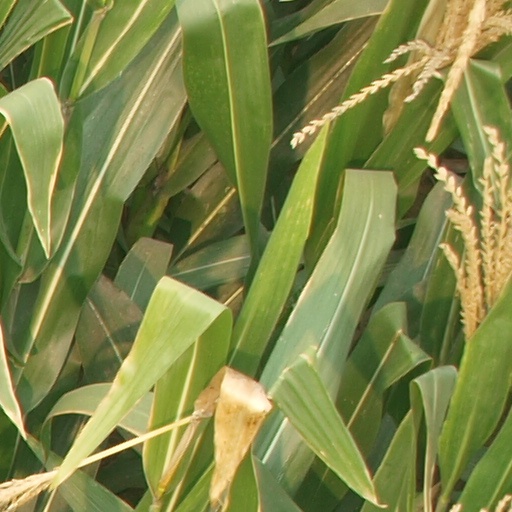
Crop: maize; corn